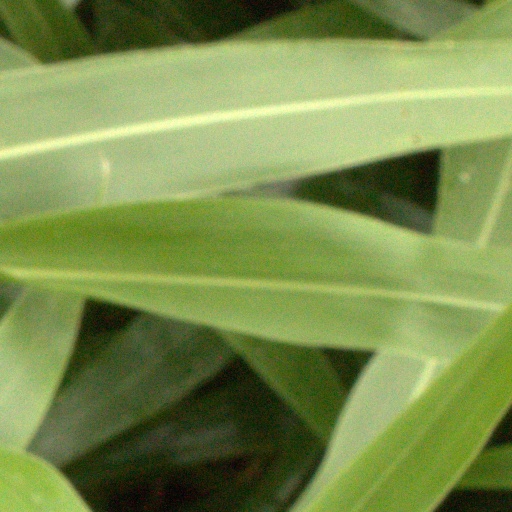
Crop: sorghum